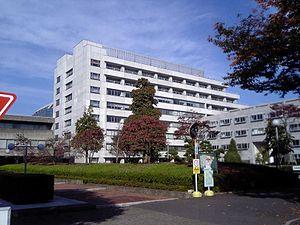
L'université d'art de Musashino est une université privée située dans la ville de Kodaira, à l'ouest de Tokyo, fondée en 1962 et dont l'histoire remonte à 1929.